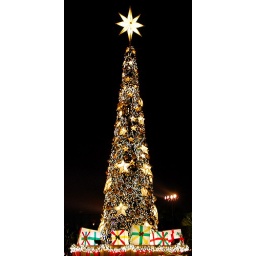
This 30-foot Christmas tree is along the east service road of Slex in Paranaque City, Phil.